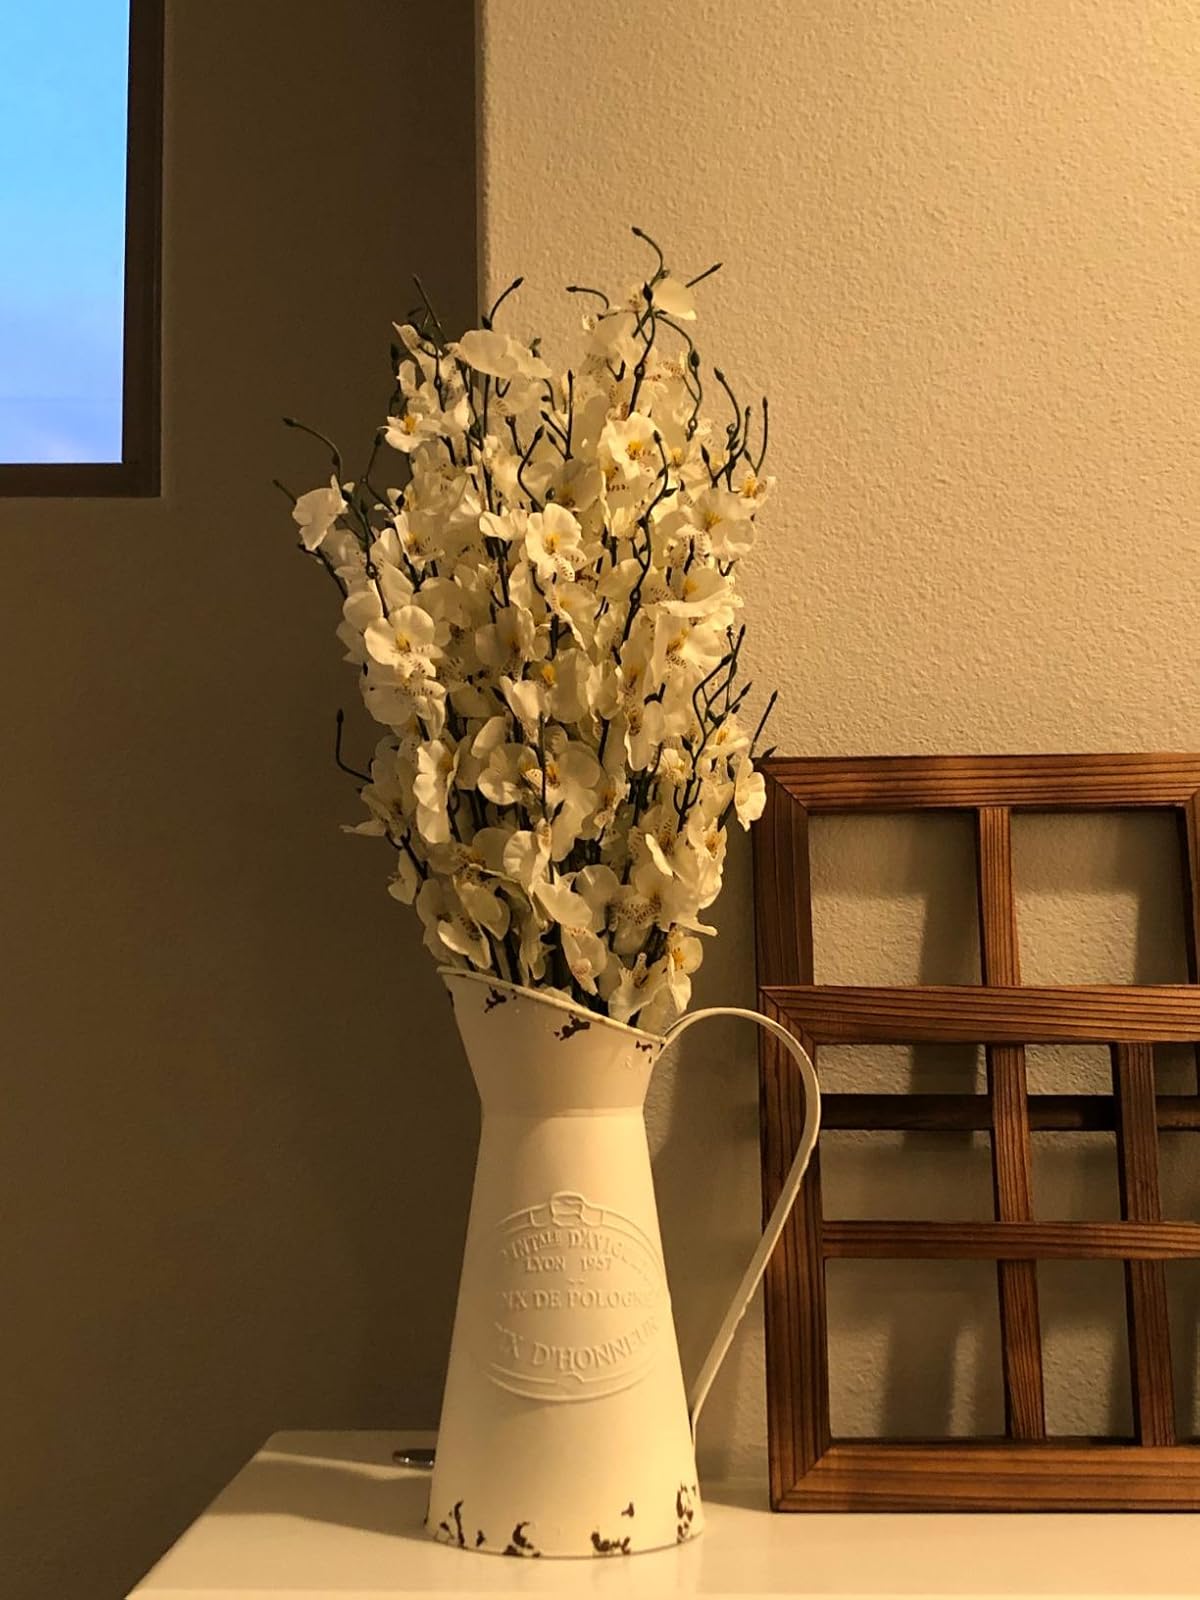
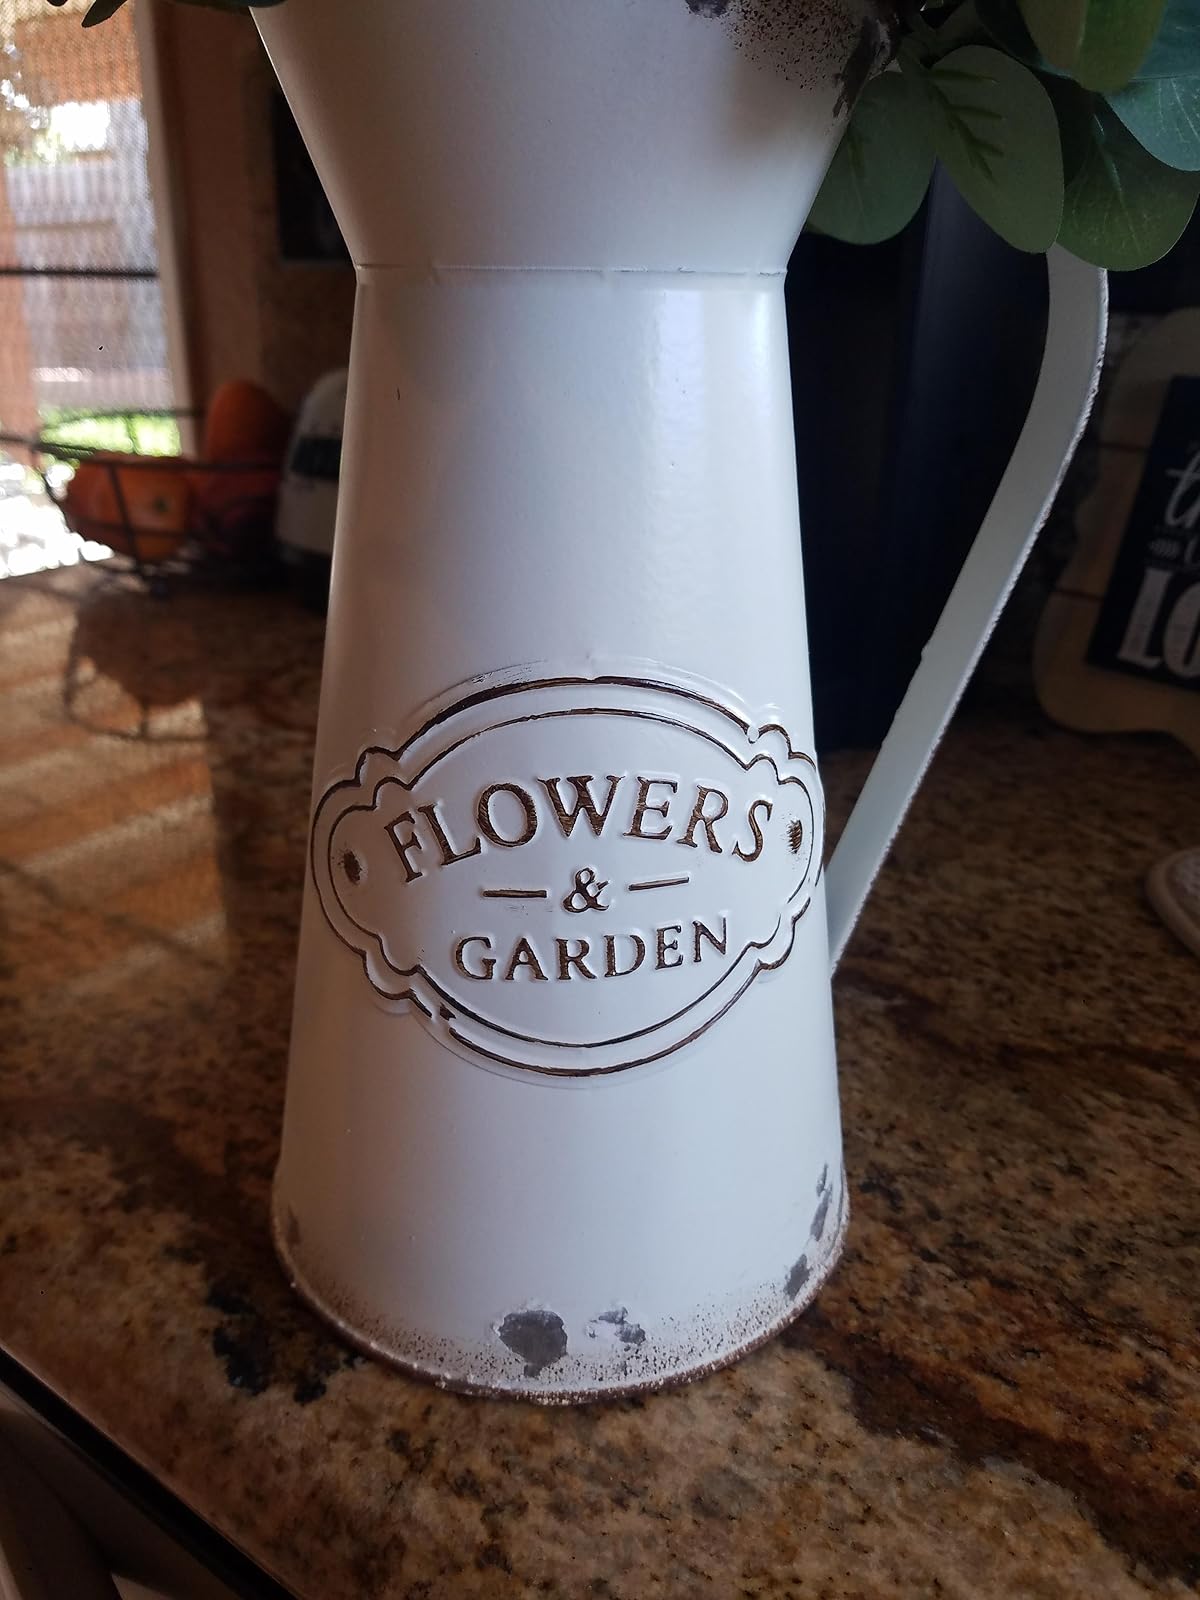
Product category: vase
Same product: no